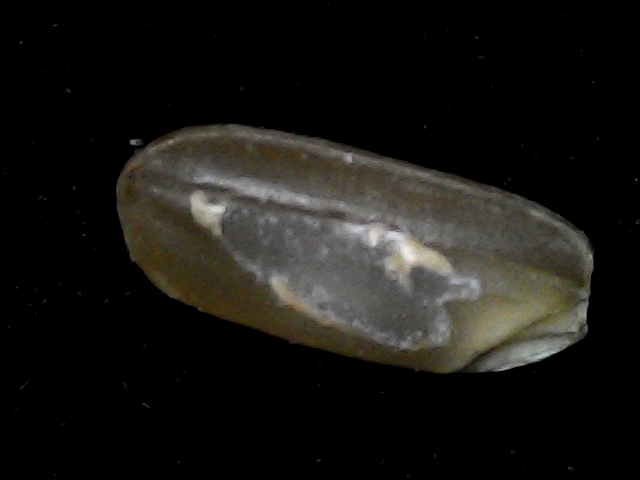
Rice variety: BD76